Eiffel Tower

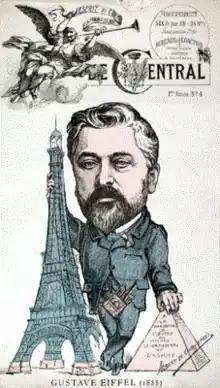
Caricature of Gustave Eiffel comparing the Eiffel tower to the Pyramids, published in "Le Temps", 14 February 1887

The proposed tower had been a subject of controversy, drawing criticism from those who did not believe it was feasible and those who objected on artistic grounds. Prior to the Eiffel Tower's construction, no structure had ever been constructed to a height of 300 m, or even 200 m for that matter, and many people believed it was impossible. These objections were an expression of a long-standing debate in France about the relationship between architecture and engineering. It came to a head as work began at the Champ de Mars: a "Committee of Three Hundred" (one member for each metre of the tower's height) was formed, led by the prominent architect Charles Garnier and including some of the most important figures of the arts, such as William-Adolphe Bouguereau, Guy de Maupassant, Charles Gounod and Jules Massenet. A petition called "Artists against the Eiffel Tower" was sent to the Minister of Works and Commissioner for the Exposition, Adolphe Alphand, and it was published by "Le Temps" on 14 February 1887: